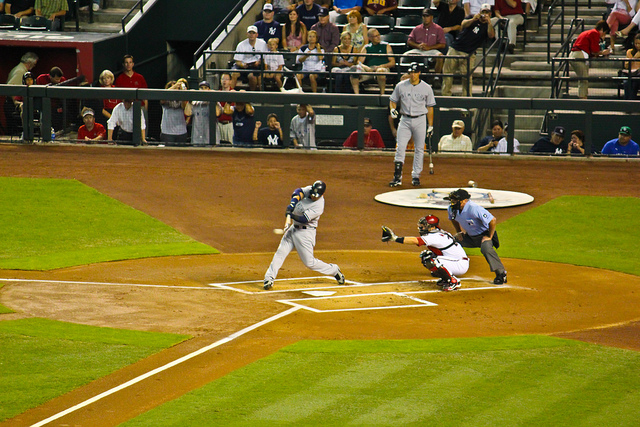
cầu thủ bóng chày đang cầm gậy thi đấu trên sân